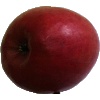
Label: apple_crimson_snow